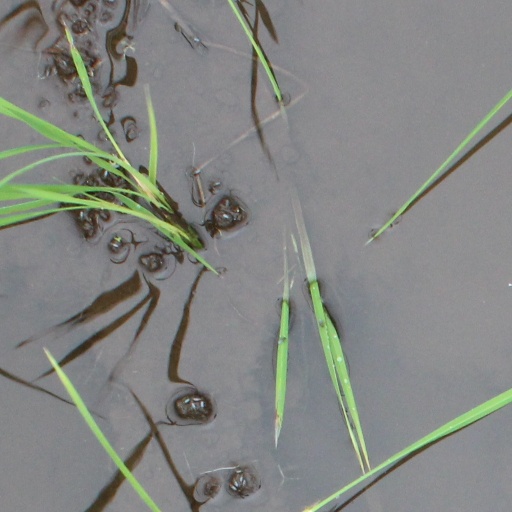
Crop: rice